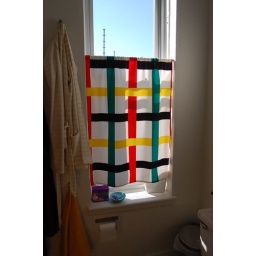
bathroom window avec handmade curtain (fabric from ikea, sewmanship by brendan).